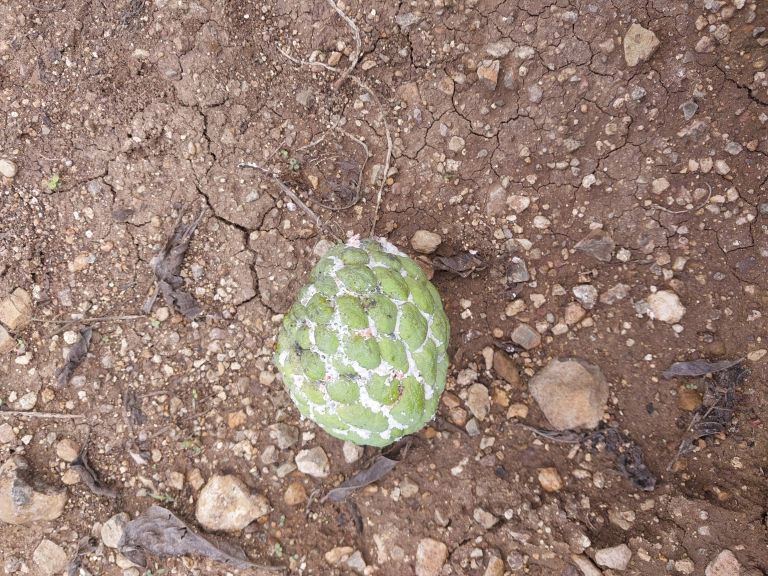
Disease label: Mealy Bug